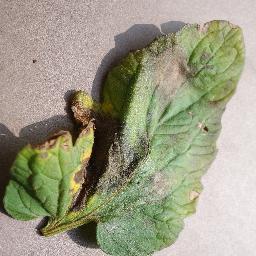
Label: Tomato___Late_blight